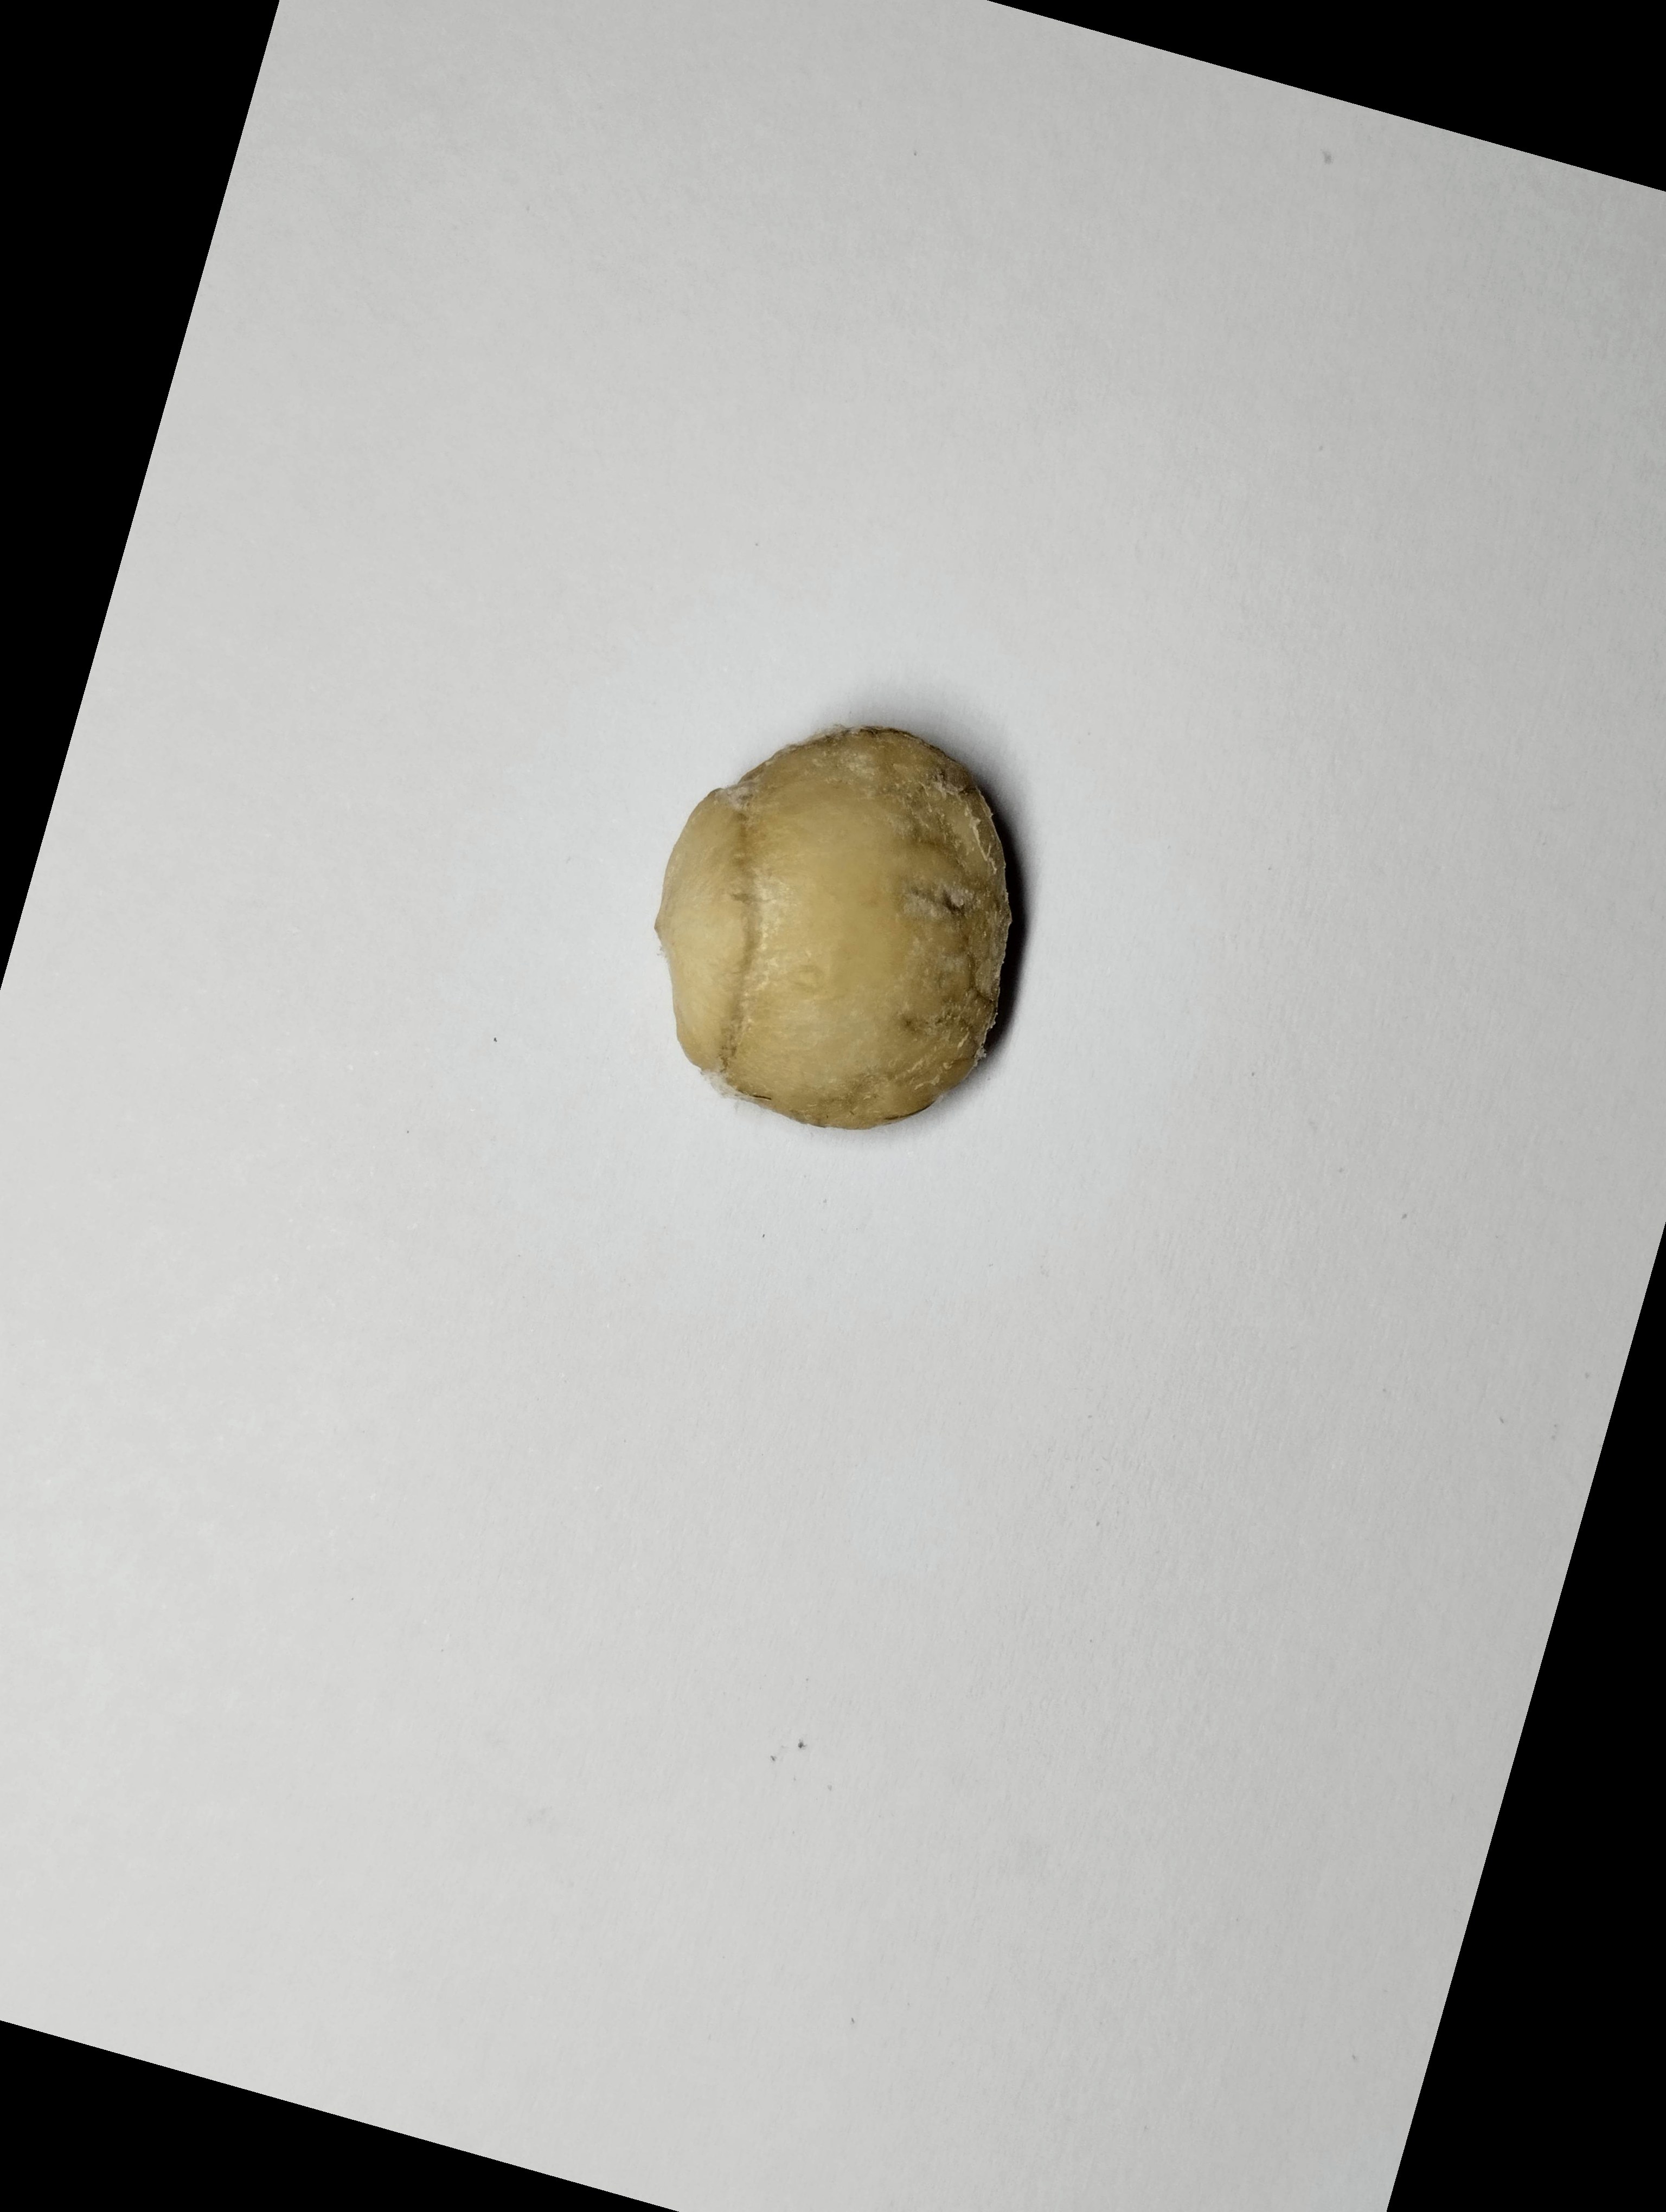
Label: bagus (good seed)